Dunnes Stores

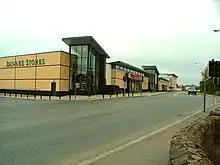
Dunnes Stores in Ashbourne

In 1980, Dunnes opened its first shop on the European continent, in Fuengirola in the Costa del Sol in Spain. The success of that venture led the company to begin construction on its second Spanish store the following year, which opened in Marbella.